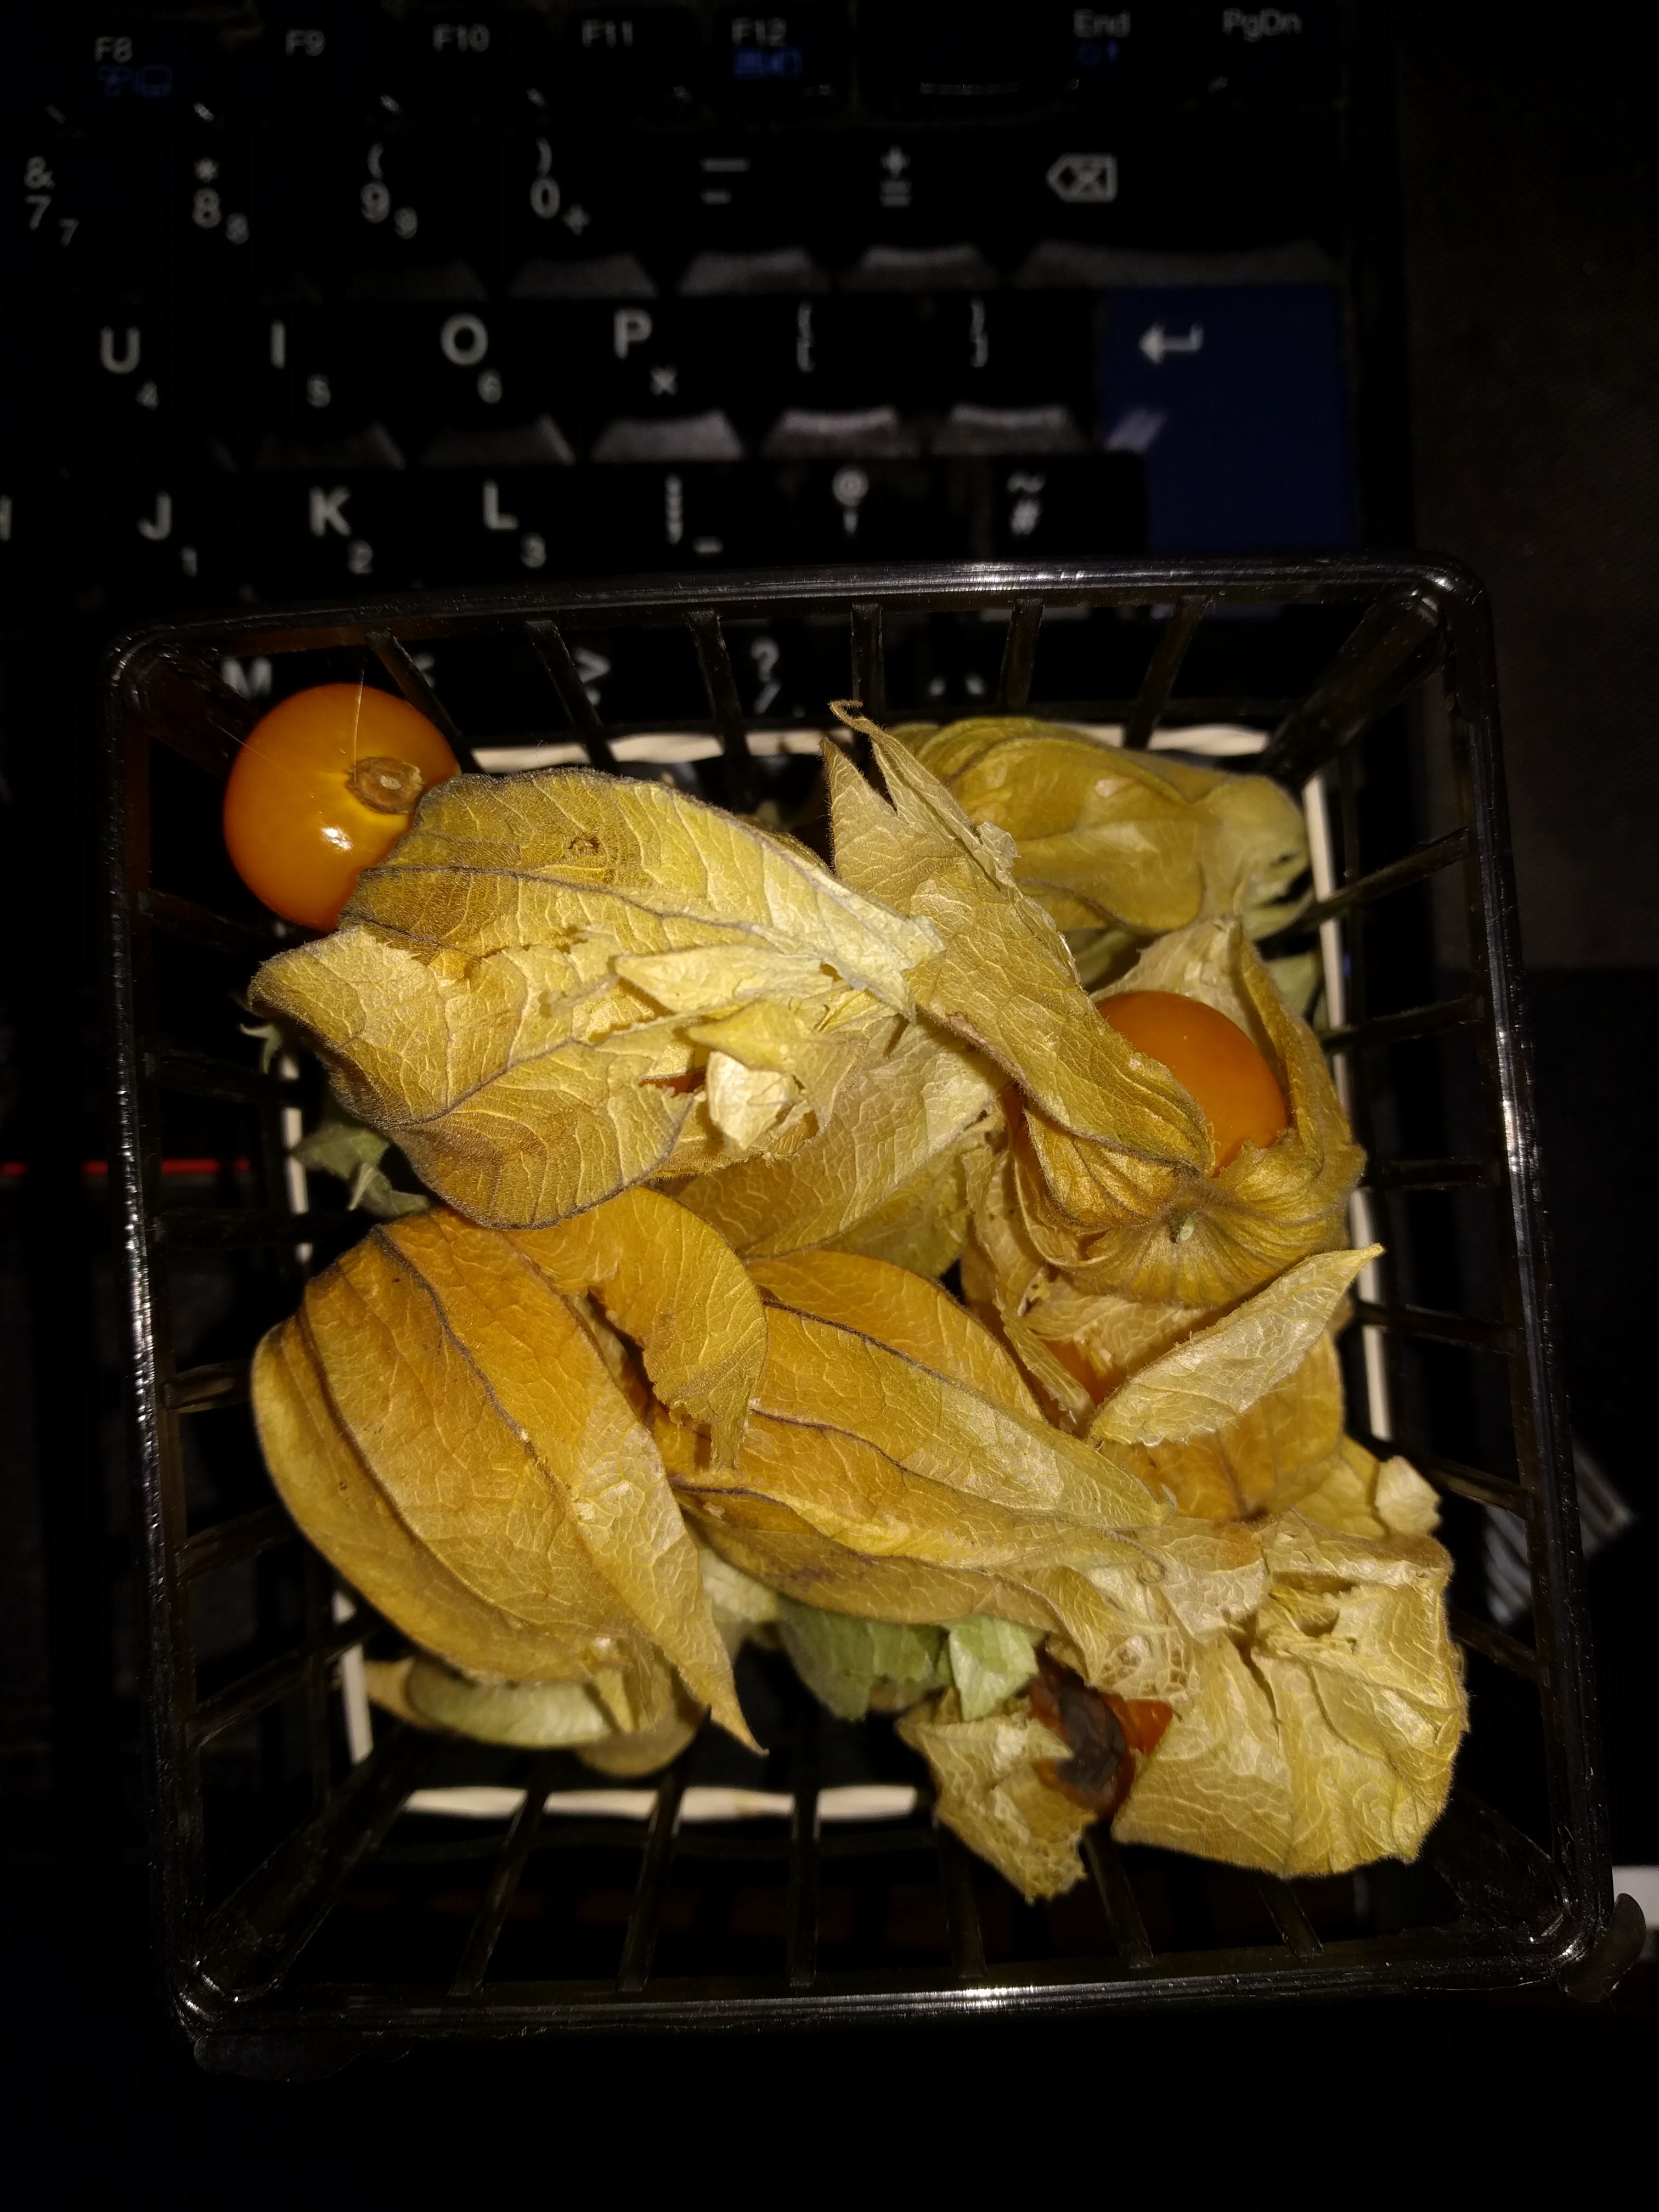
Label: generalcompost